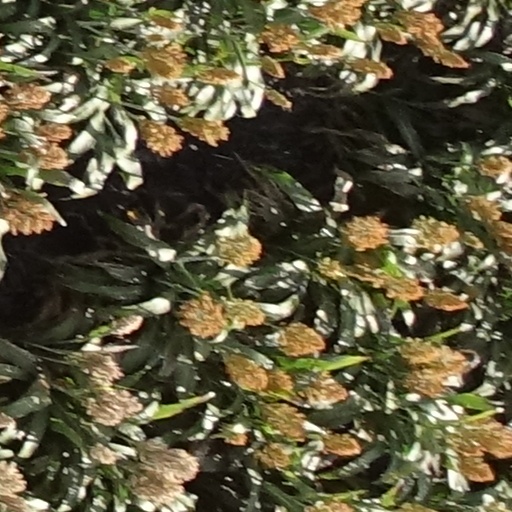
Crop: sorghum